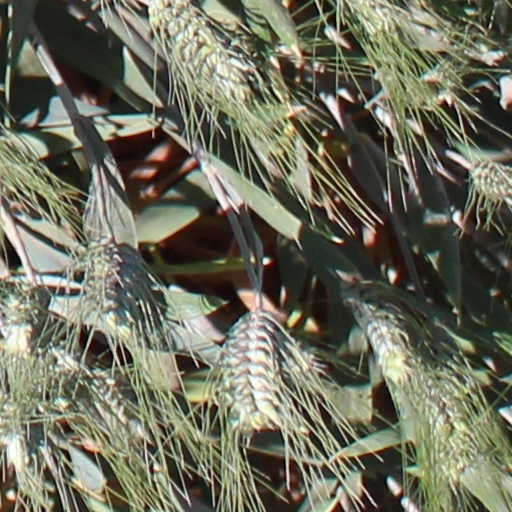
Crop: wheat